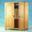
Label: wardrobe